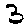
Label: 3